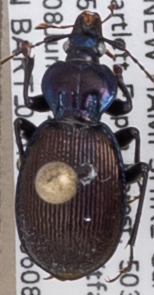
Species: Sphaeroderus canadensis canadensis
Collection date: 2022-06-08
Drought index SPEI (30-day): -0.594
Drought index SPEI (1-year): -0.38
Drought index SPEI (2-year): -1.16